Real Academia de Bellas Artes de San Fernando

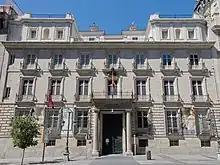
Palacio de Goyeneche

The Real Academia de Bellas Artes de San Fernando (RABASF), located on the Calle de Alcalá in the centre of Madrid, currently functions as a museum and gallery. A public law corporation, it is integrated together with other Spanish royal academies in the .